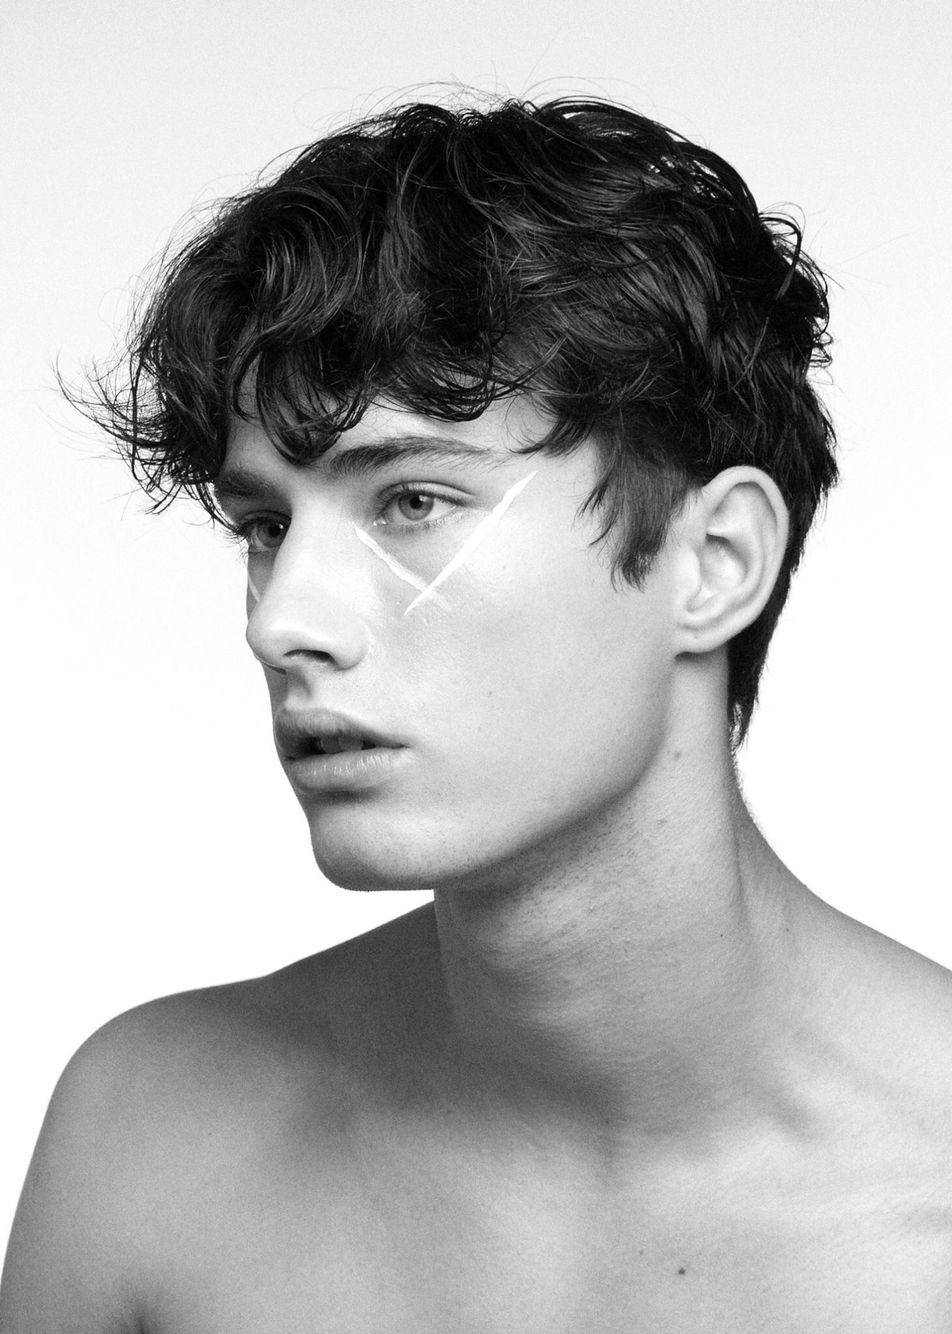
Label: Colored